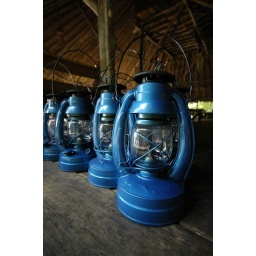
some blue lamps in line, looks cool!